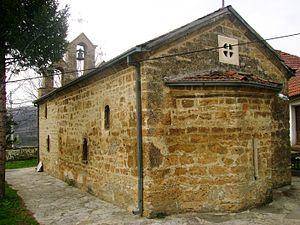
L'éparchie de Ras-Prizren est une éparchie, c'est-à-dire une circonscription de l'Église orthodoxe serbe. Elle s'étend à l'extrême sud-ouest de la Serbie centrale, au Kosovo et en Métochie et son siège se trouve à Prizren. En 2006, elle est administrée par l'évêque Teodosije.